1952 British Grand Prix

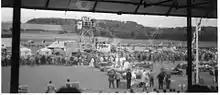
Photo from Grandstand

New pit facilities had been built on the straight between Woodcote and Copse corners; the original pits were located between Abbey and Woodcote.